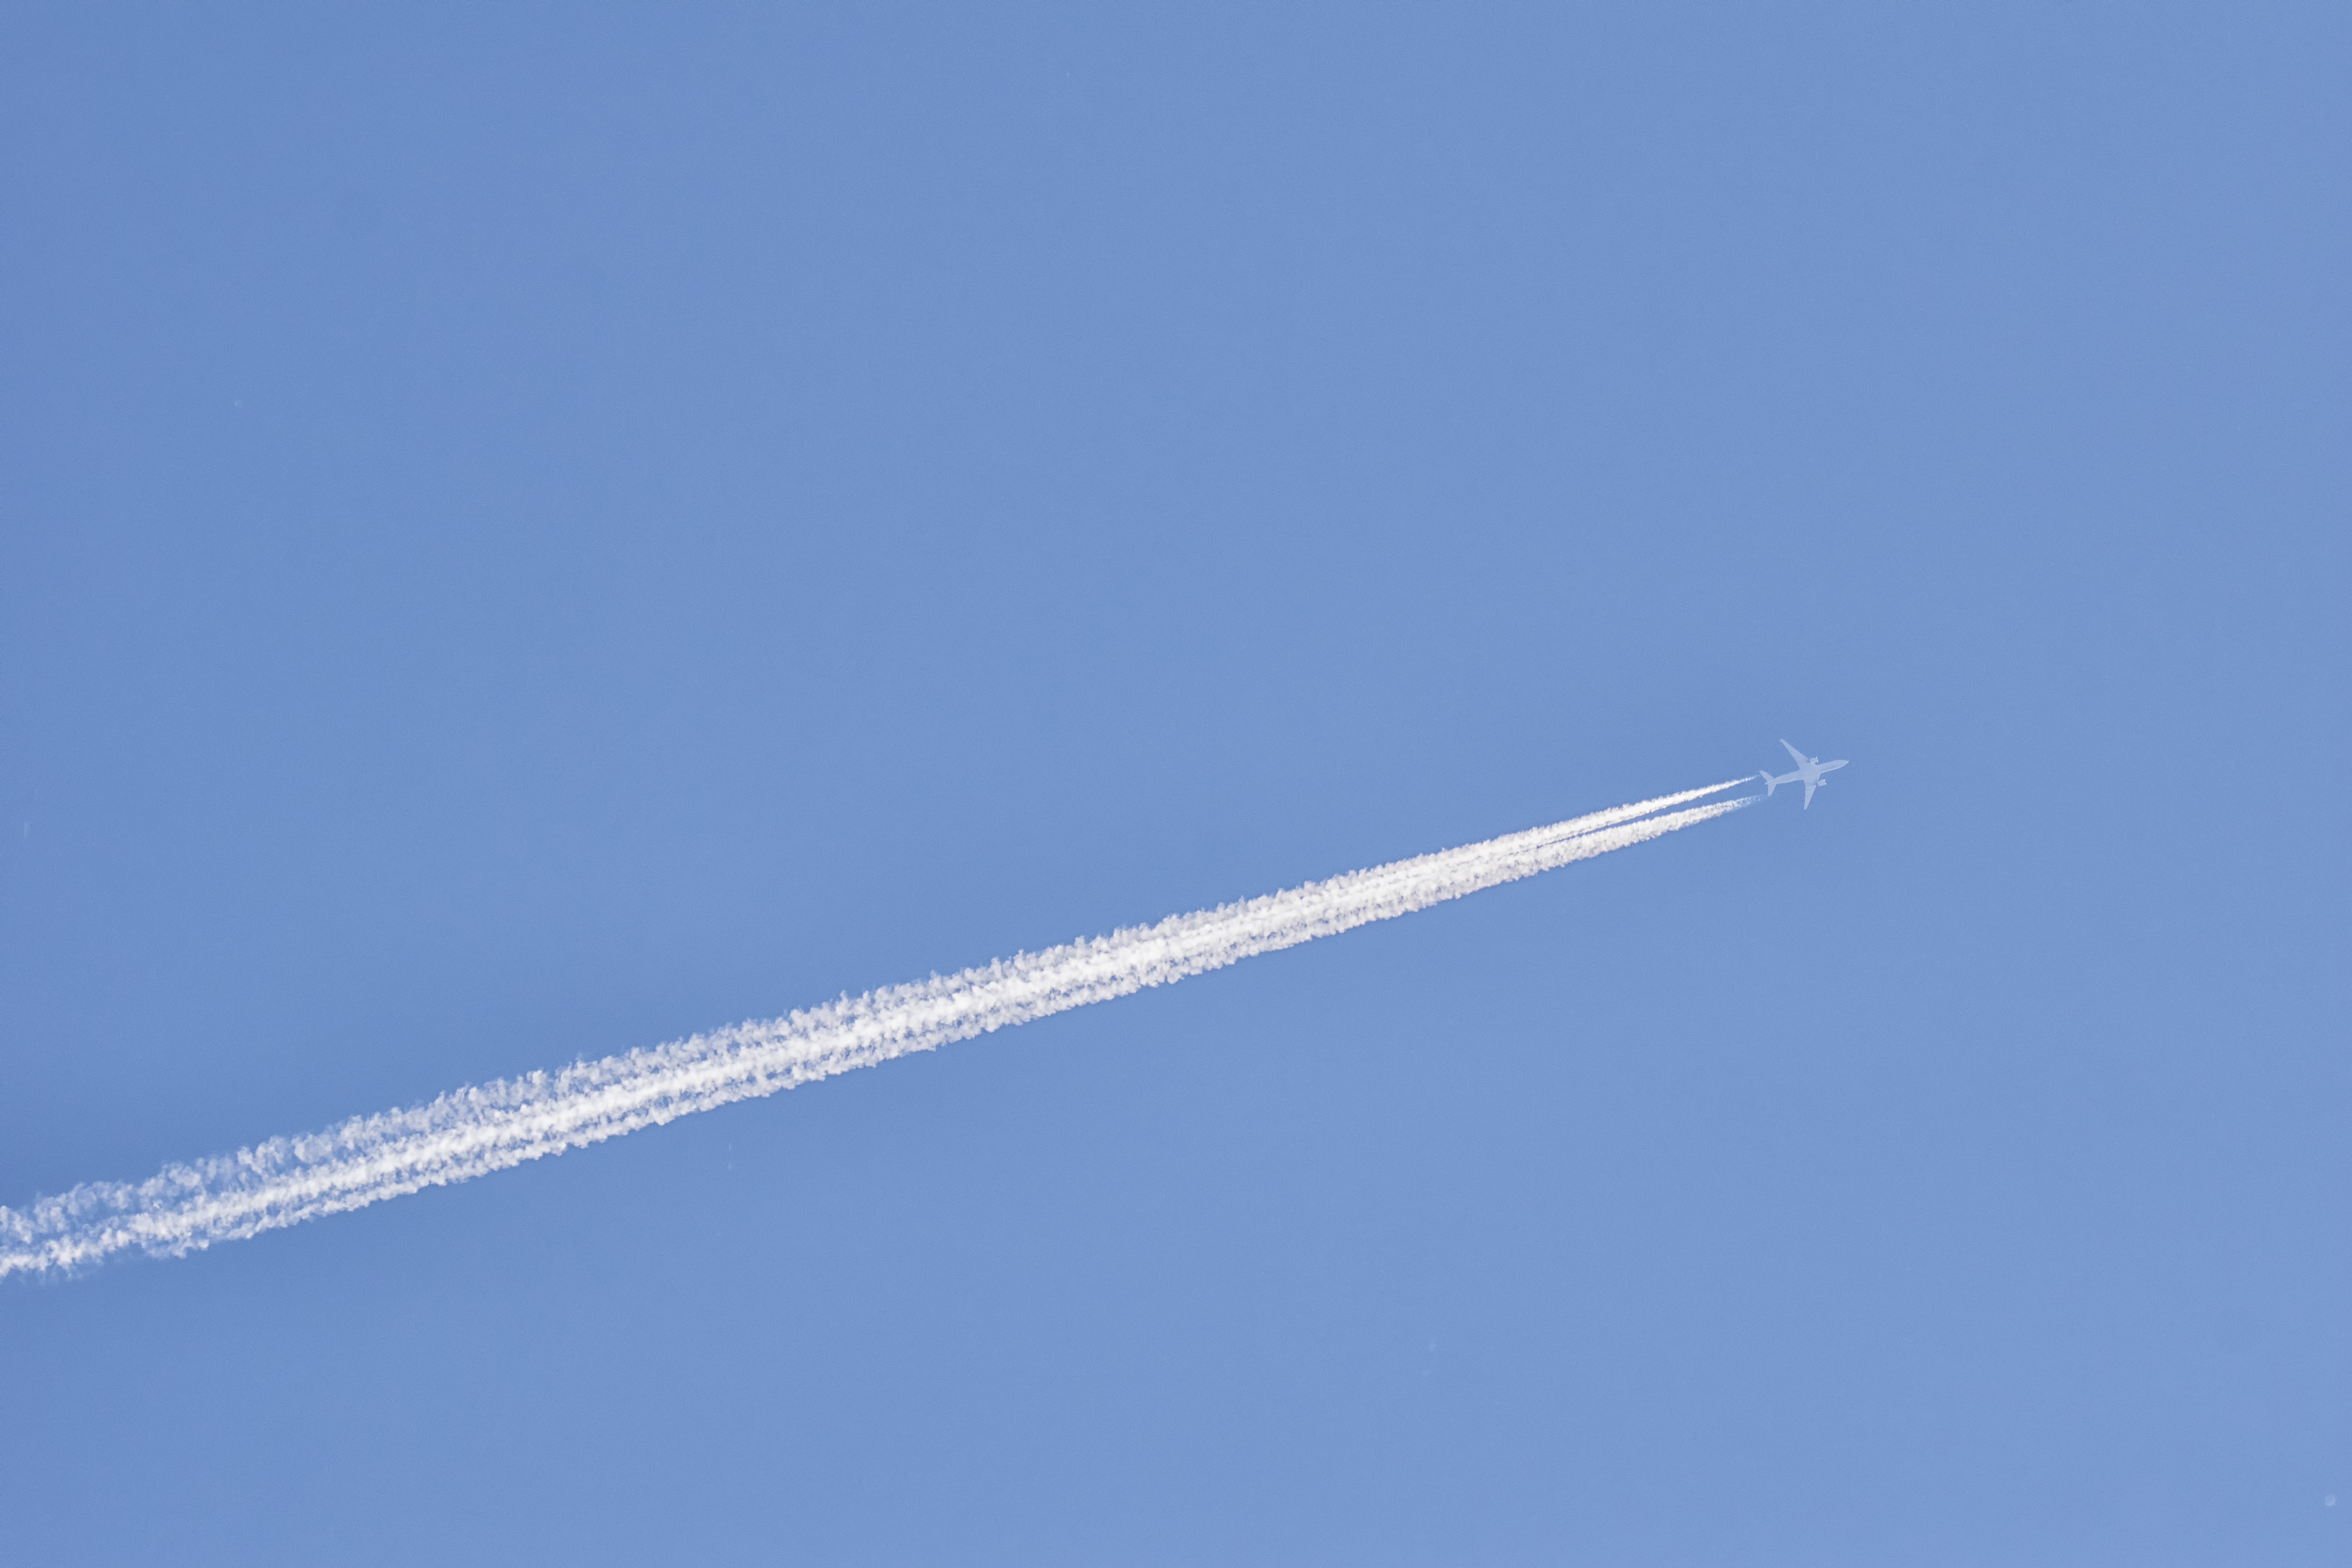
wing, sky, airplane, aircraft, line, vehicle, aviation, flight, glider, canada, vehicule, quebec, sherbrooke, aerobatics, atmosphere of earth